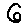
Label: 6